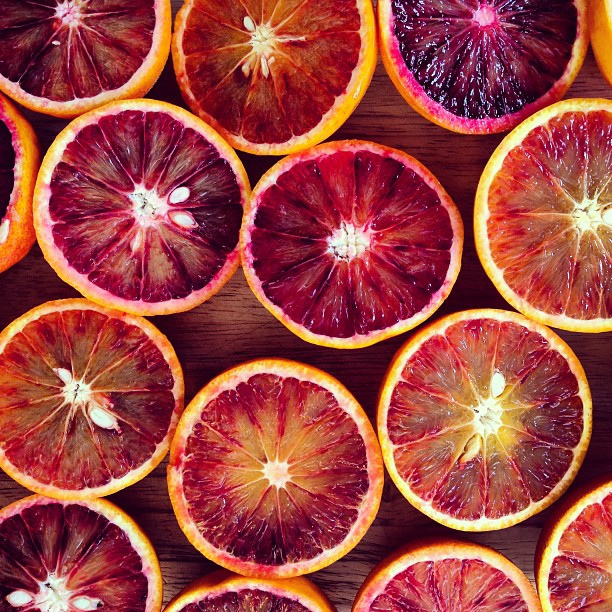
user: Given an image and a question. Answer the question in a short answer. Question: What juice is made from these fruits? Short Answer:
assistant: grapefruit